John Minton (artist)

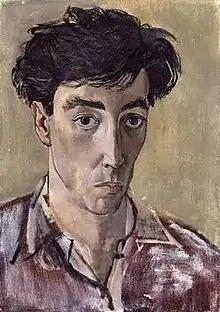
"Self-portrait c.1953"

Francis John Minton (25 December 1917 – 20 January 1957) was an English painter, illustrator, stage designer and teacher. After studying in France, he became a teacher in London, and at the same time maintained a consistently large output of works. In addition to landscapes, portraits and other paintings, some of them on an unusually large scale, he built up a reputation as an illustrator of books.